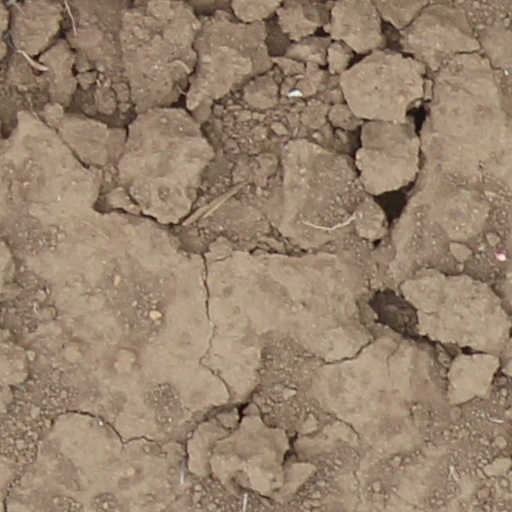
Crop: wheat